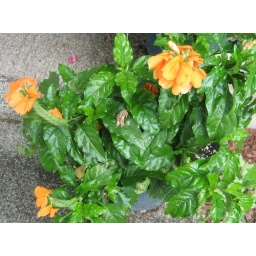
I don't know the name of this flower growing in a pot on a front porch.